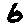
Label: 6